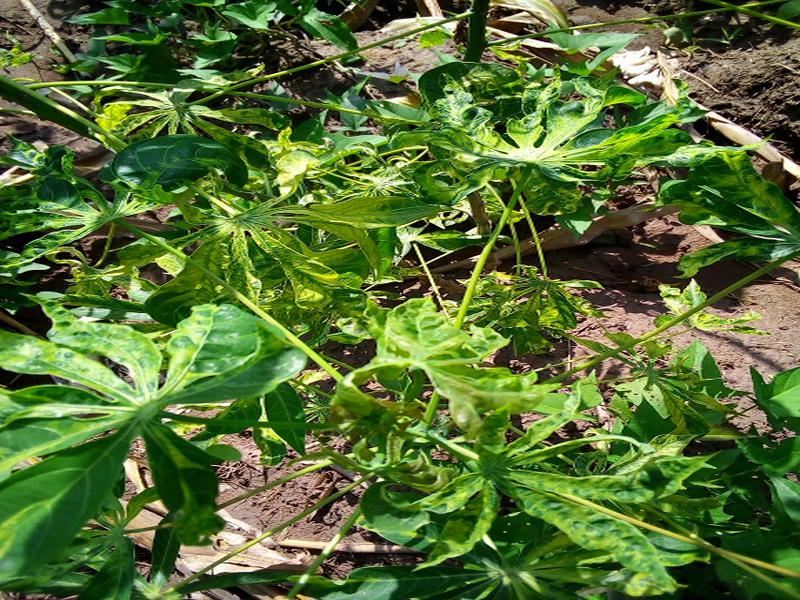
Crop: cassava
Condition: mosaic_disease